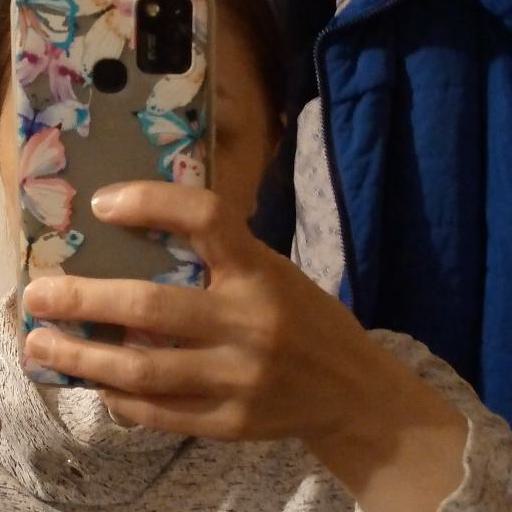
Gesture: no_gesture